Chiara Galiazzo

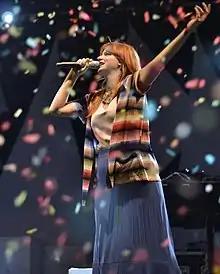
Chiara Galiazzo in concert in Bellaria (2013)

On 13 December 2012, Fabio Fazio announced that Chiara Galiazzo was chosen as one of the contestants of the 63rd Sanremo Music Festival, competing in the "Big Artists" section with the songs "L'esperienza dell'amore" and "Il futuro che sarà", written by Tiromancino's leader Federico Zampaglione and Baustelle's frontman Francesco Bianconi, respectively. During the first night of the competition, "Il futuro che sarà" was chosen as her entry for the remaining part of the competition, beating "L'esperienza dell'amore" with 60.25% of votes. During the final, held on 16 February 2013, Chiara was eliminated at the end of the first round, finishing eighth in a field of fourteen.